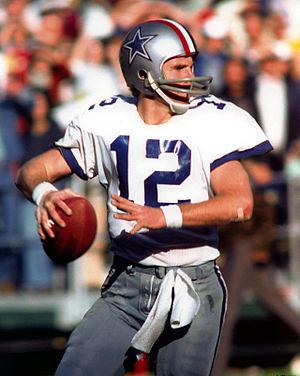
Roger Thomas Staubach, né le 5 février 1942 à Cincinnati, est un joueur américain de football américain ayant évolué au poste de quarterback. Il est l'un des plus grands joueurs de la franchise des Cowboys de Dallas avec qui il a remporté les Super Bowls VI et XII.